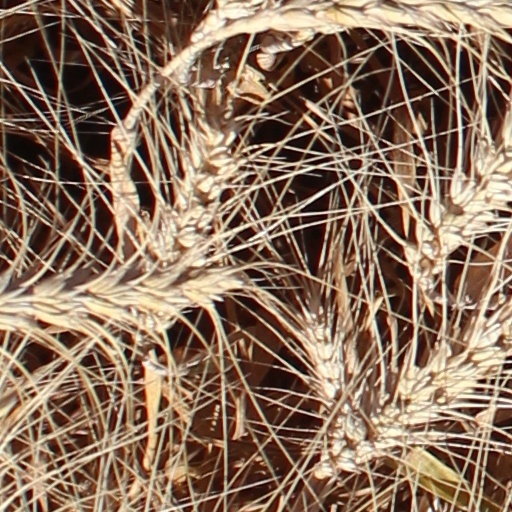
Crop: wheat